Lynx Aviation

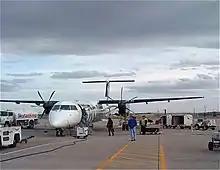
Bombardier Dash 8 (Q400) as operated by Lynx Aviation on behalf of Frontier Airlines at Denver International Airport.

Lynx Aviation was formed by Frontier Airlines Holdings on September 6, 2006. It was formed to help reduce costs; Frontier hoped to cut costs on routes 650 miles or shorter by 30%, allowing entry into new markets. The plan was originally to begin service in May 2007.